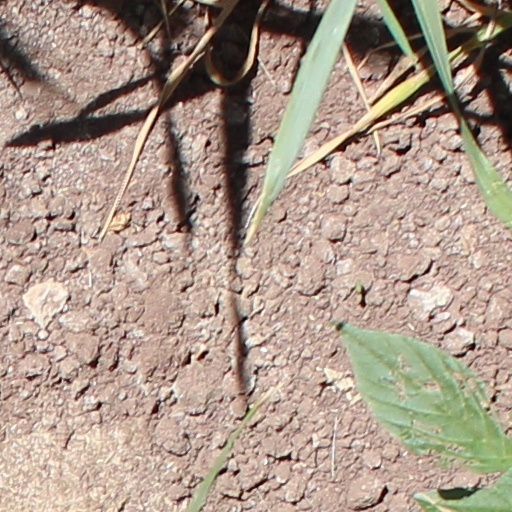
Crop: wheat